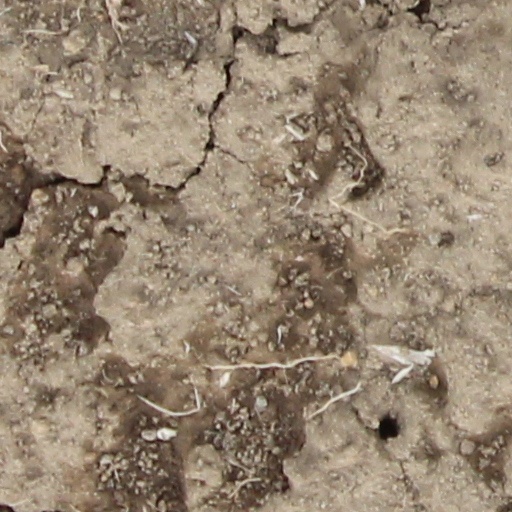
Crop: wheat